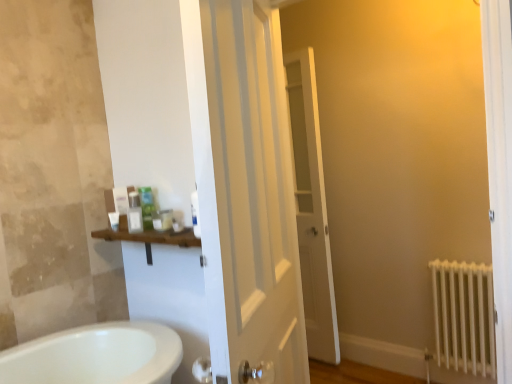
Question: Find a few locations in the empty space that is in between matte white container at center, which is the 1th toiletry in right-to-left order, and matte white container at left, placed as the fifth toiletry when sorted from right to left. Your answer should be formatted as a list of tuples, i.e. [(x1, y1)], where each tuple contains the x and y coordinates of a point satisfying the conditions above. The coordinates should be between 0 and 1, indicating the normalized pixel locations of the points in the image.
Answer: [(0.289, 0.627)]